Revolutionary Palestinian Communist Party

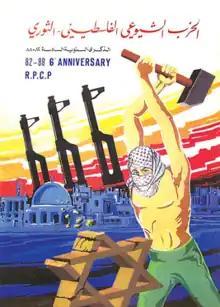
RPCP poster, commemorating its sixth anniversary celebrations in 1988

The Revolutionary Palestinian Communist Party is a small Palestinian political party, founded in October 1982. Arabi Awwad was the general secretary of the party. As of the early 2000s, the party headquarters were in Damascus. The party calls for the establishment of an independent Palestinian state on "all national soil" through armed struggle.